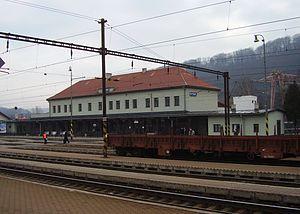
Kysak est un village de Slovaquie situé dans la région de Košice.
La ligne 180 des chemins de fer Slovaque relie Žilina à Košice. Elle fait partie du chemin de fer Košice - Bohumín. Elle correspond également à un tronçon du Corridors Pan-Européens V.